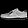
Label: Sneaker